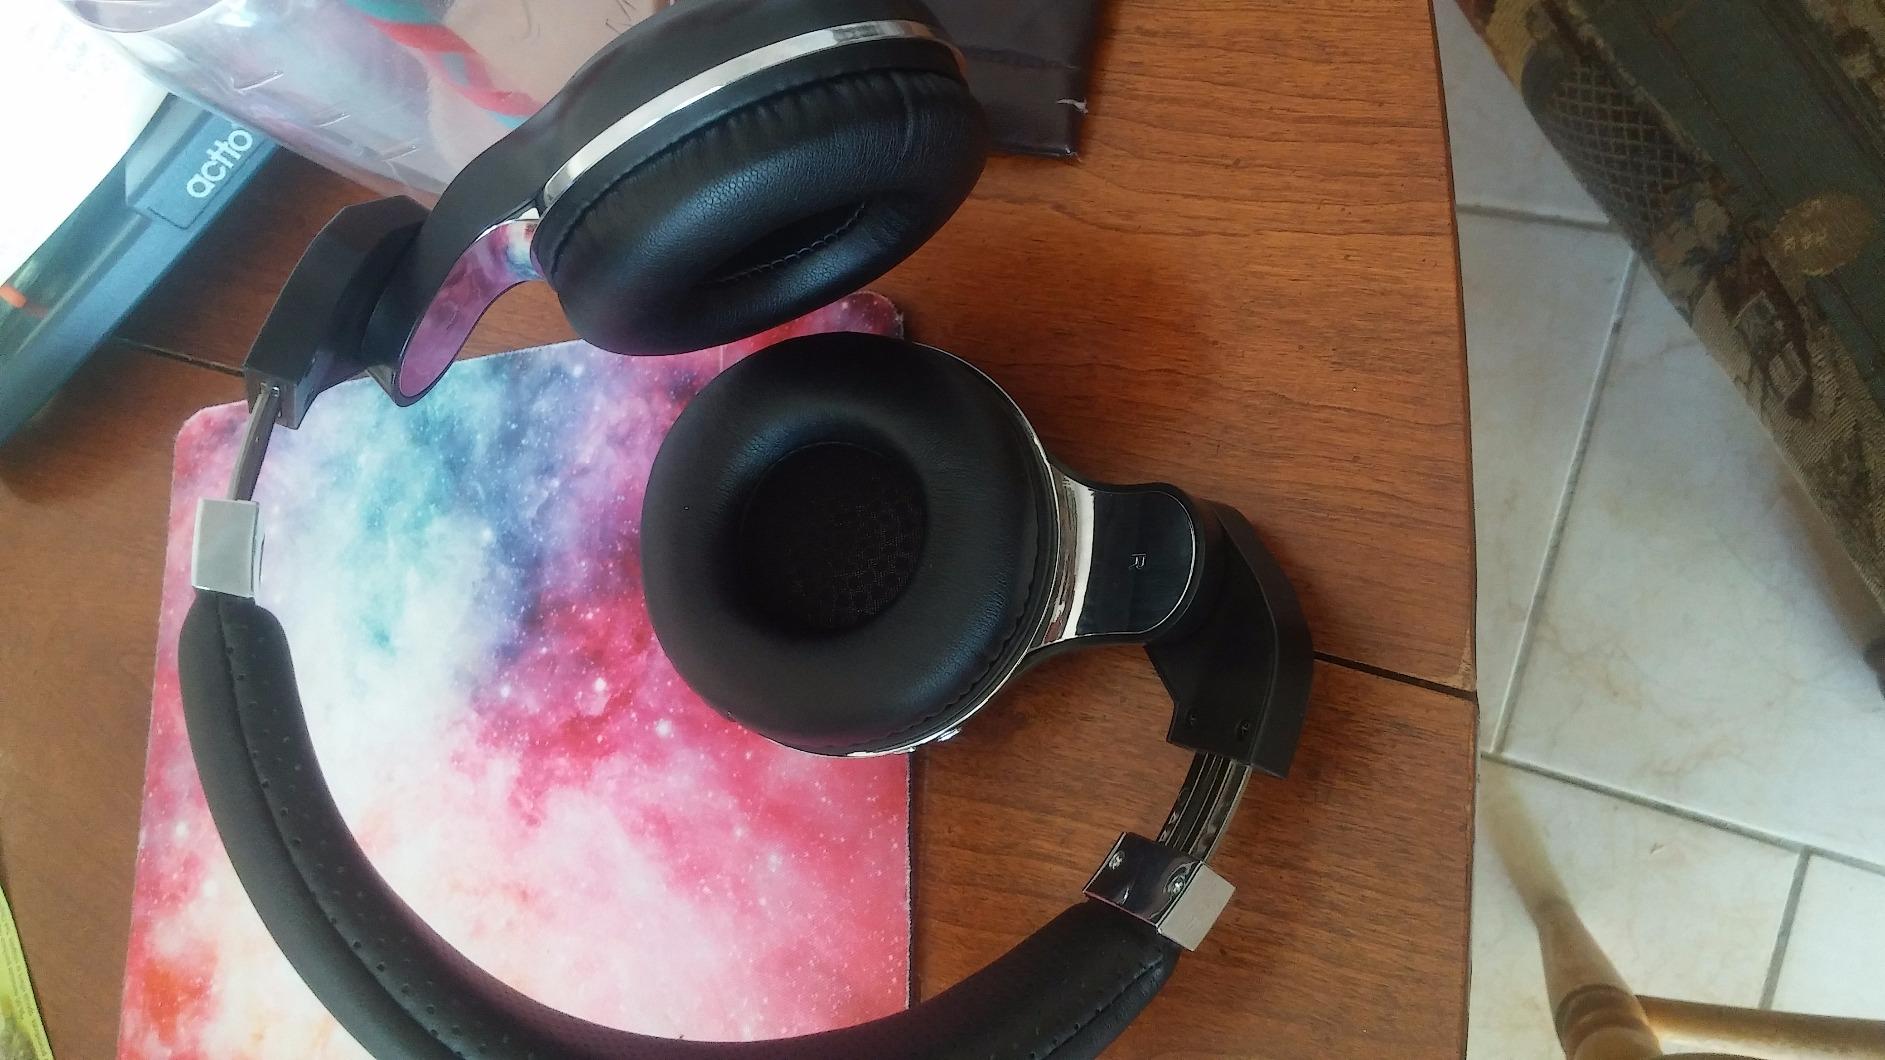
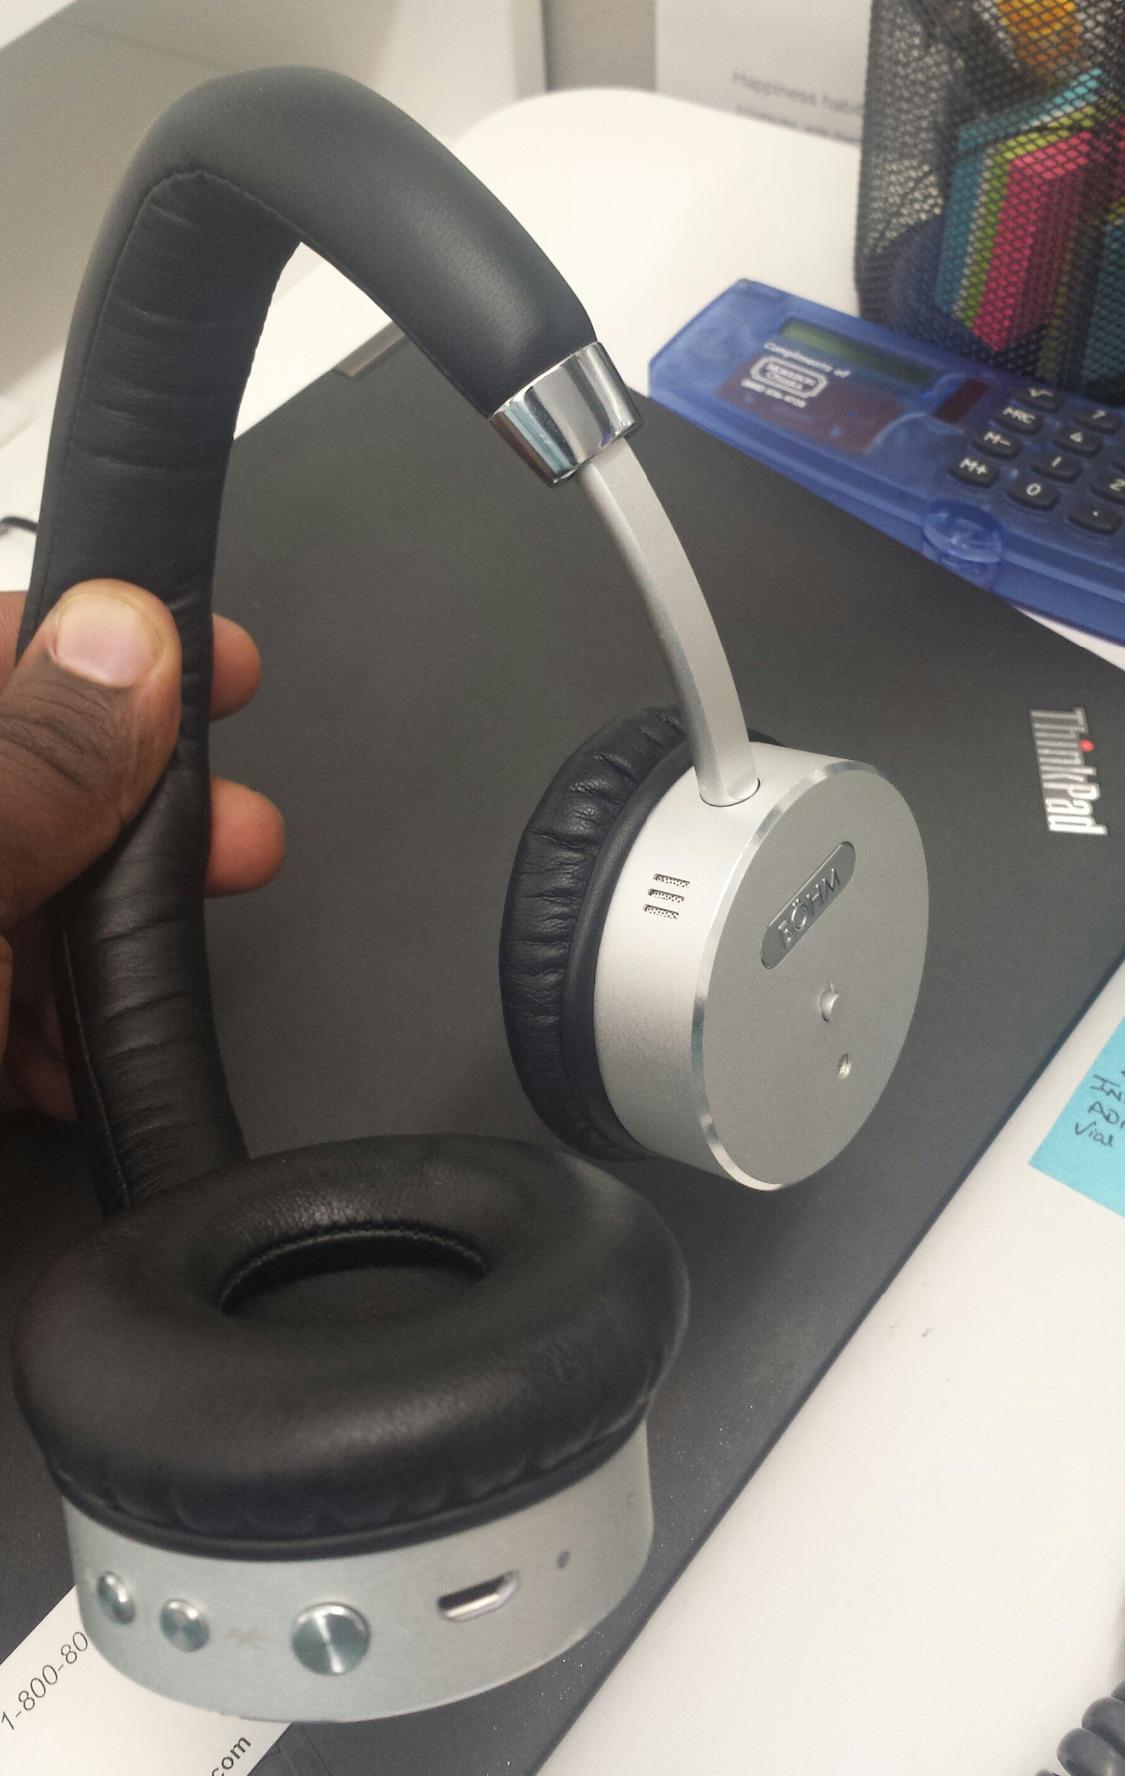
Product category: headphones
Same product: no